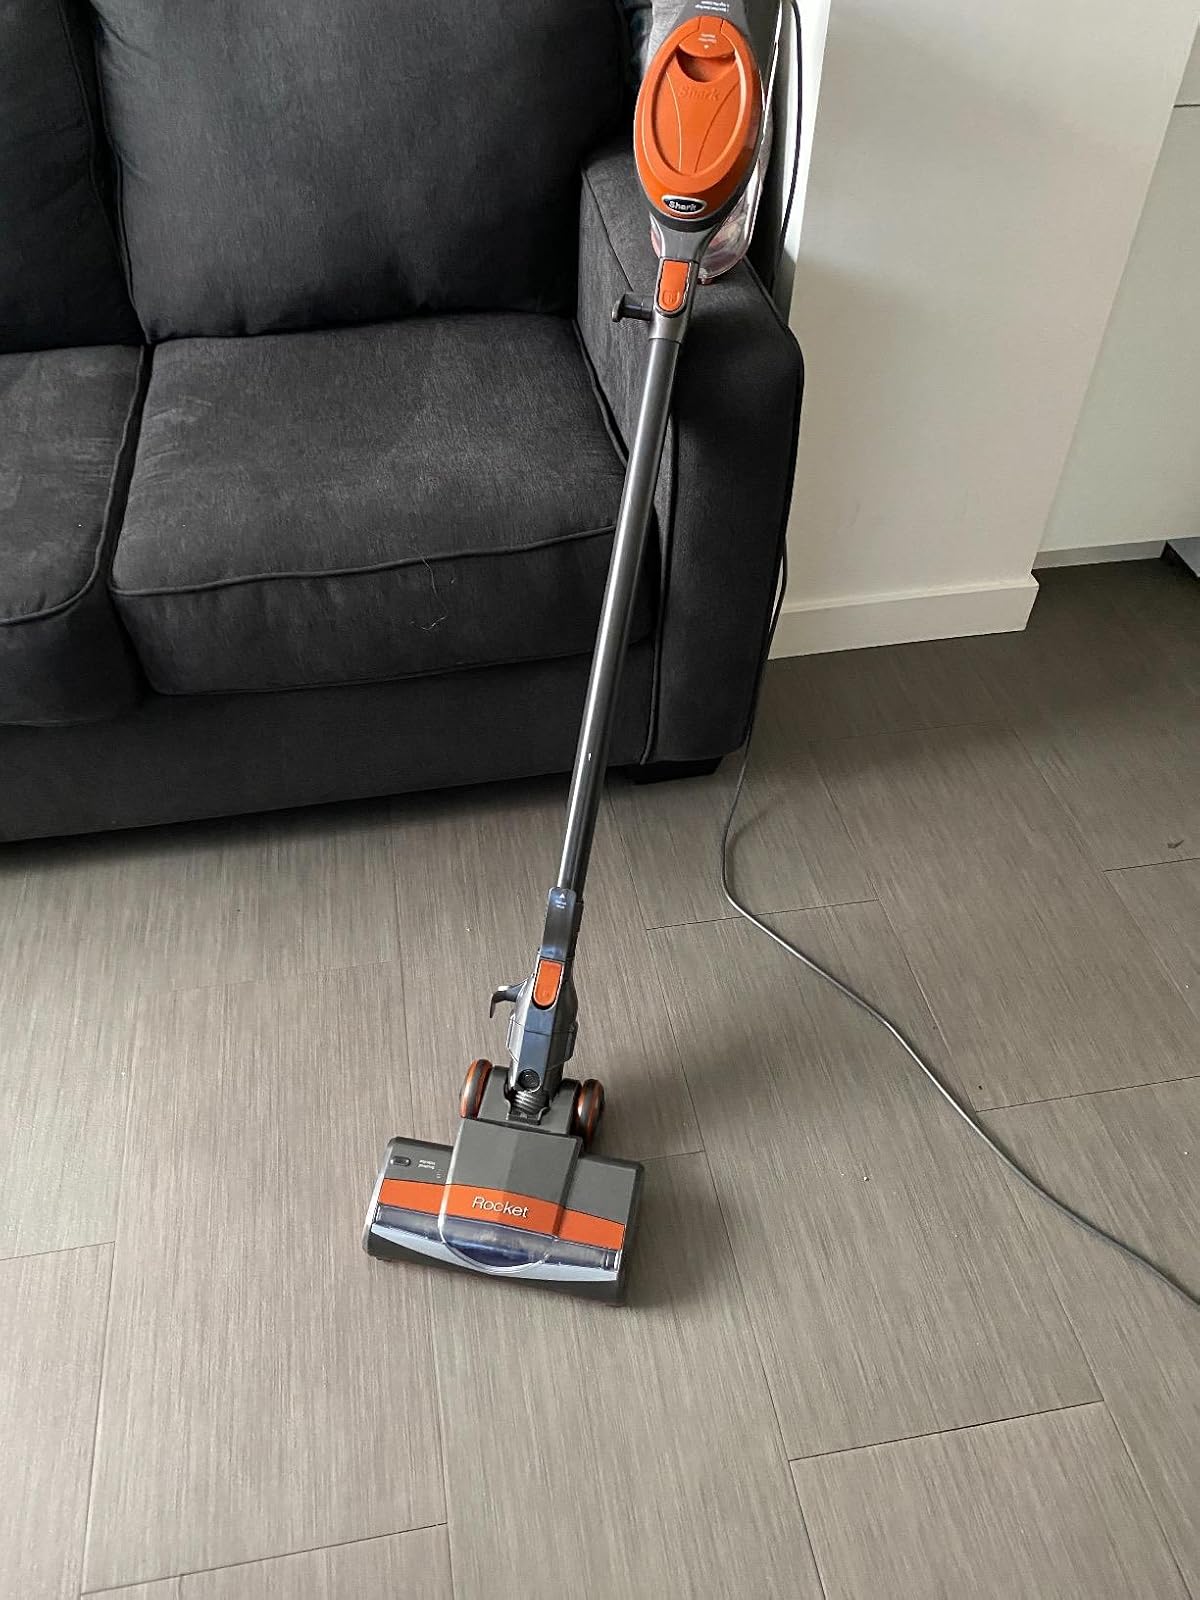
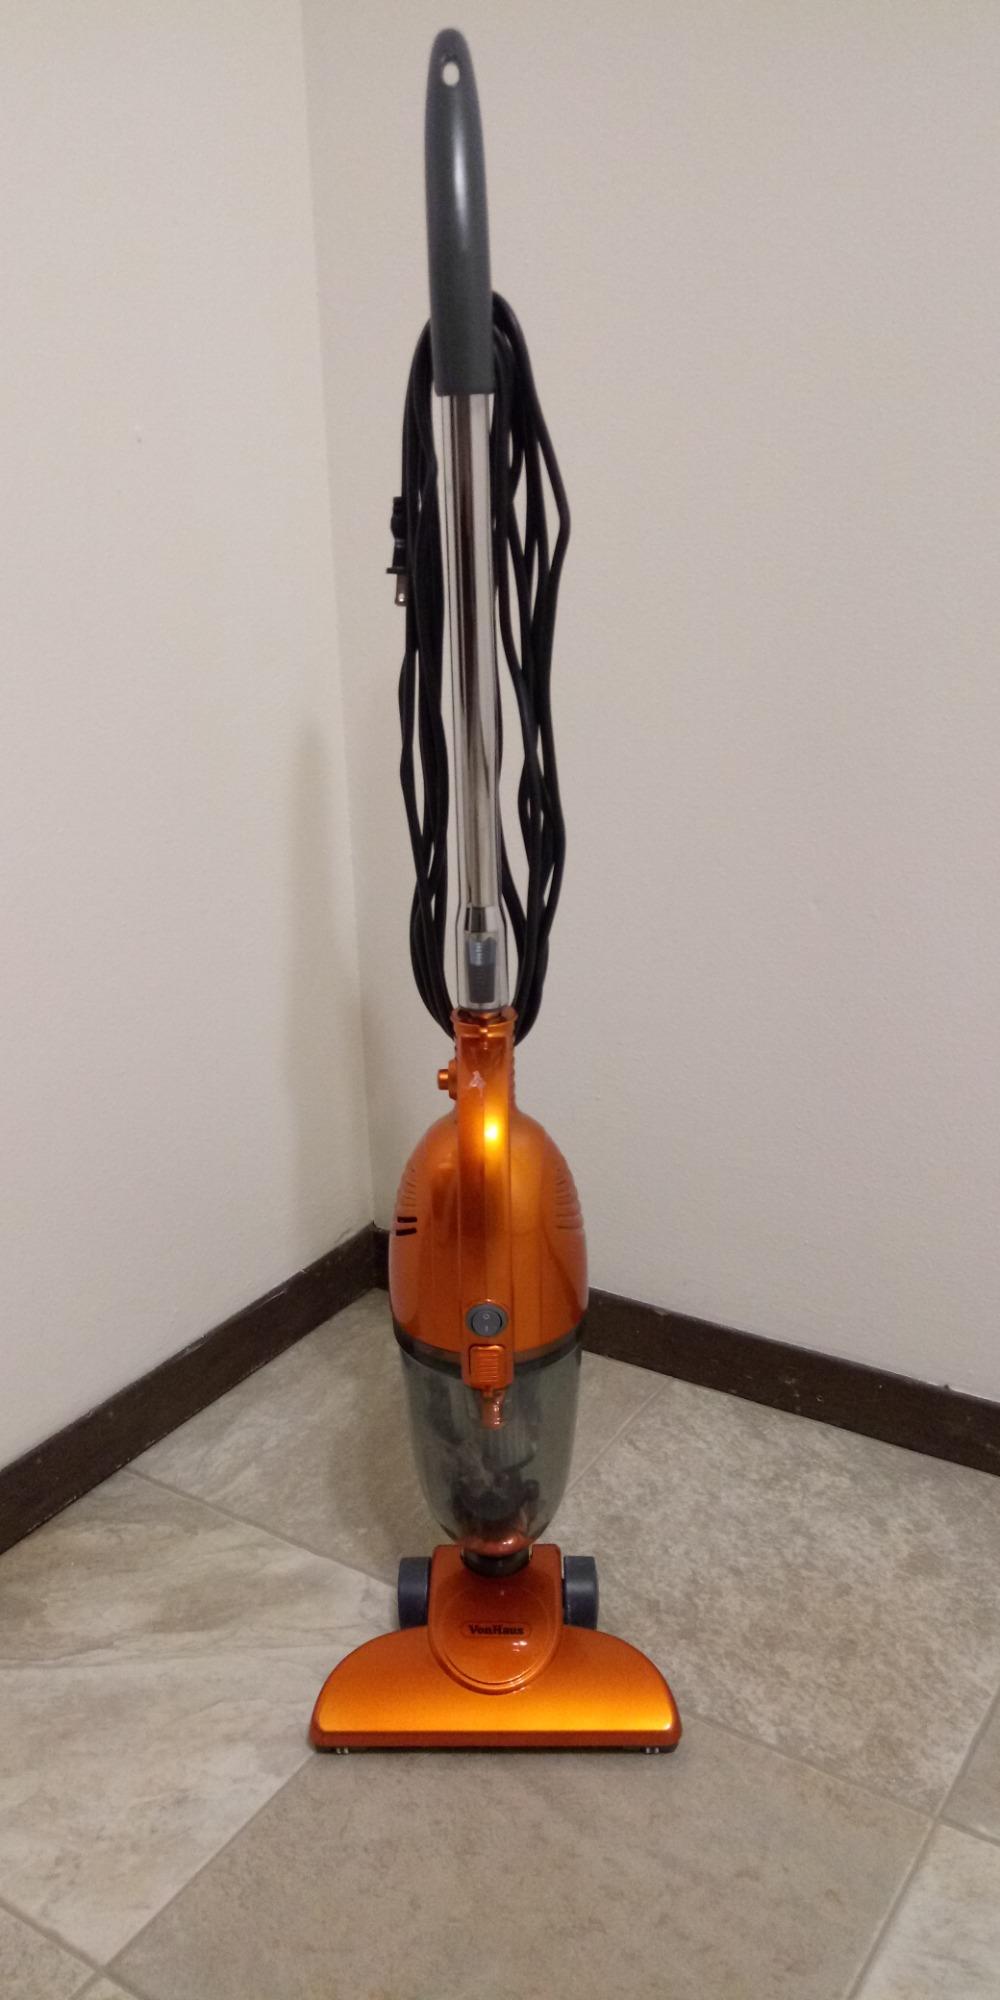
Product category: items_vacuum
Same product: no